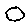
Label: 0